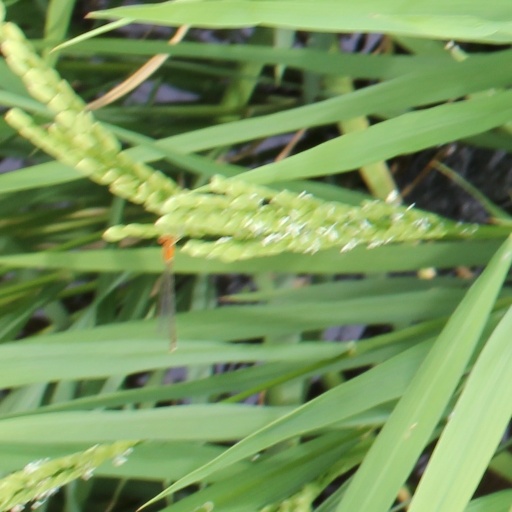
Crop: rice